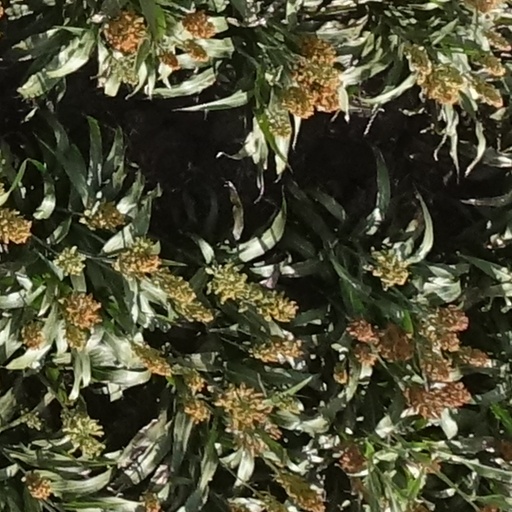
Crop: sorghum